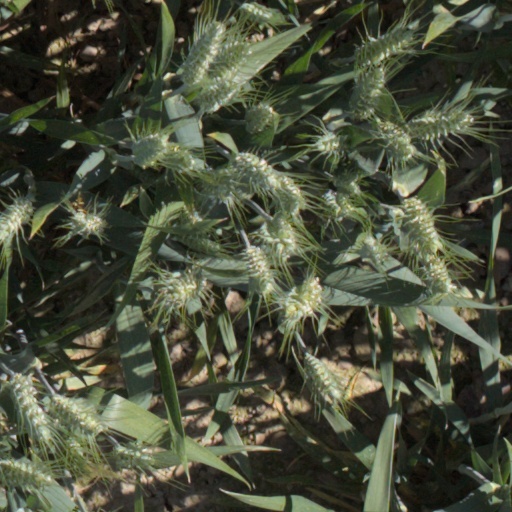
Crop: wheat